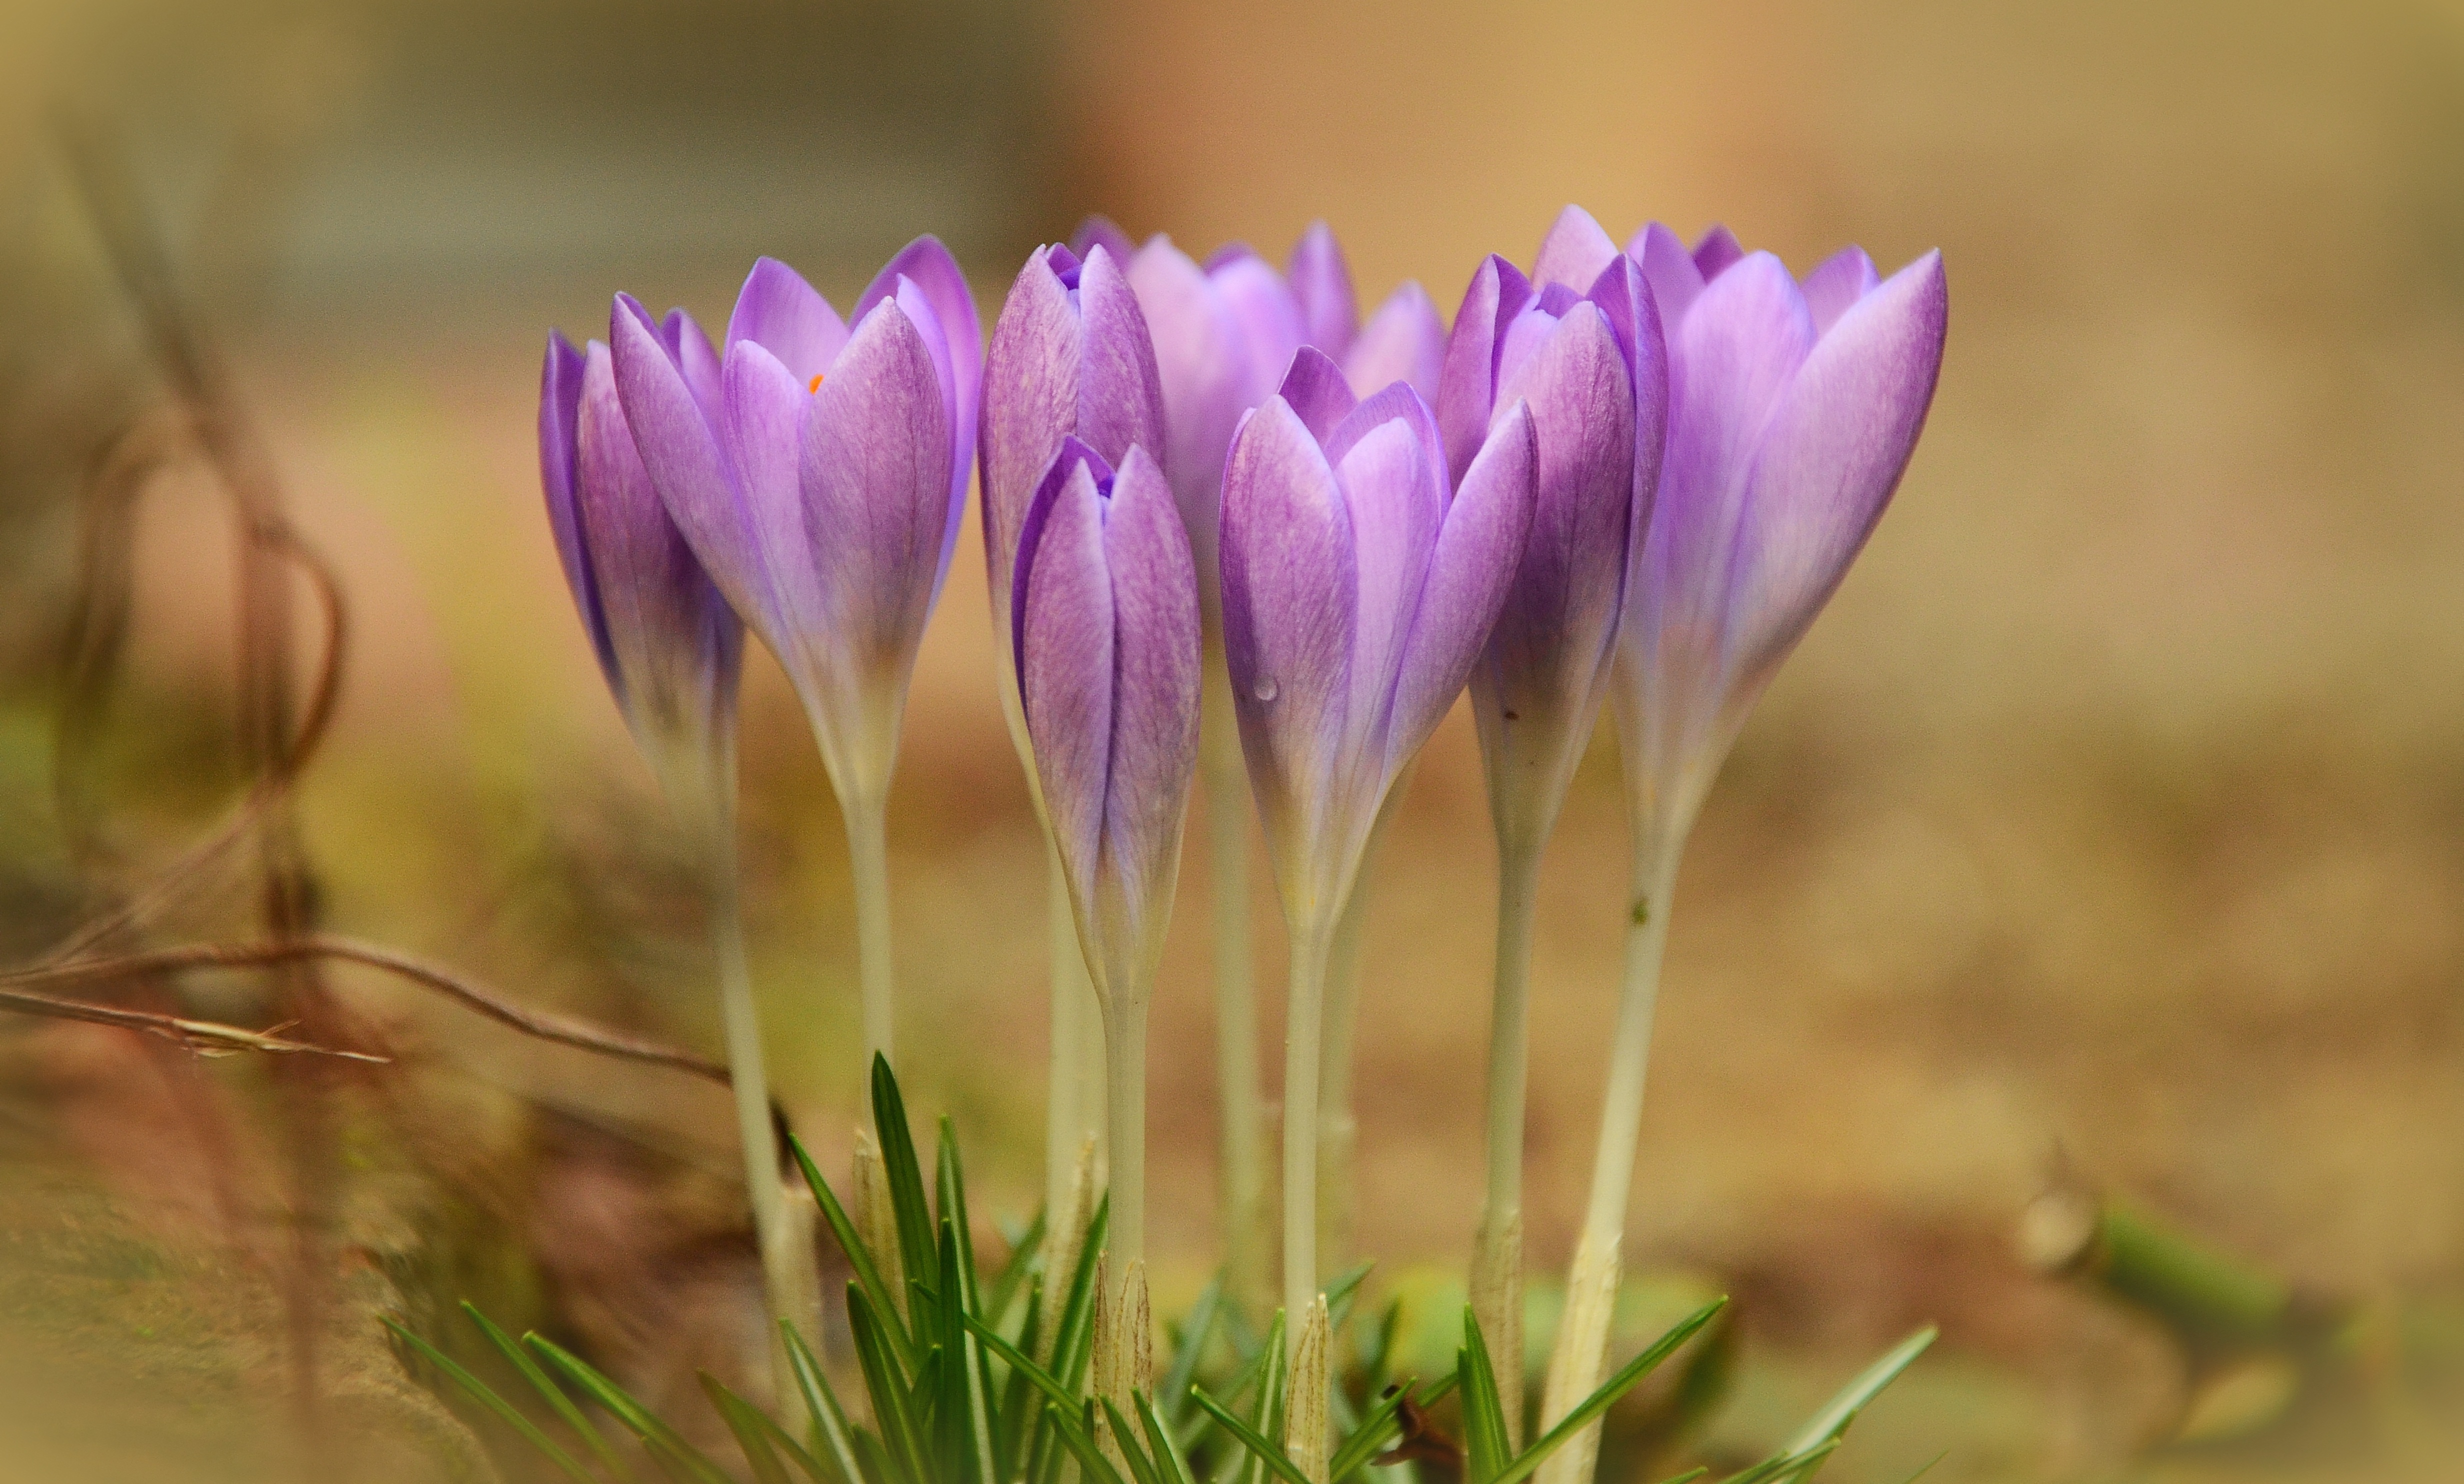
grass, plant, prairie, flower, purple, petal, bloom, spring, botany, garden, close, flora, wildflower, close up, violet, crocus, spring flower, macro photography, flowering plant, signs of spring, plant stem, land plant, iris family